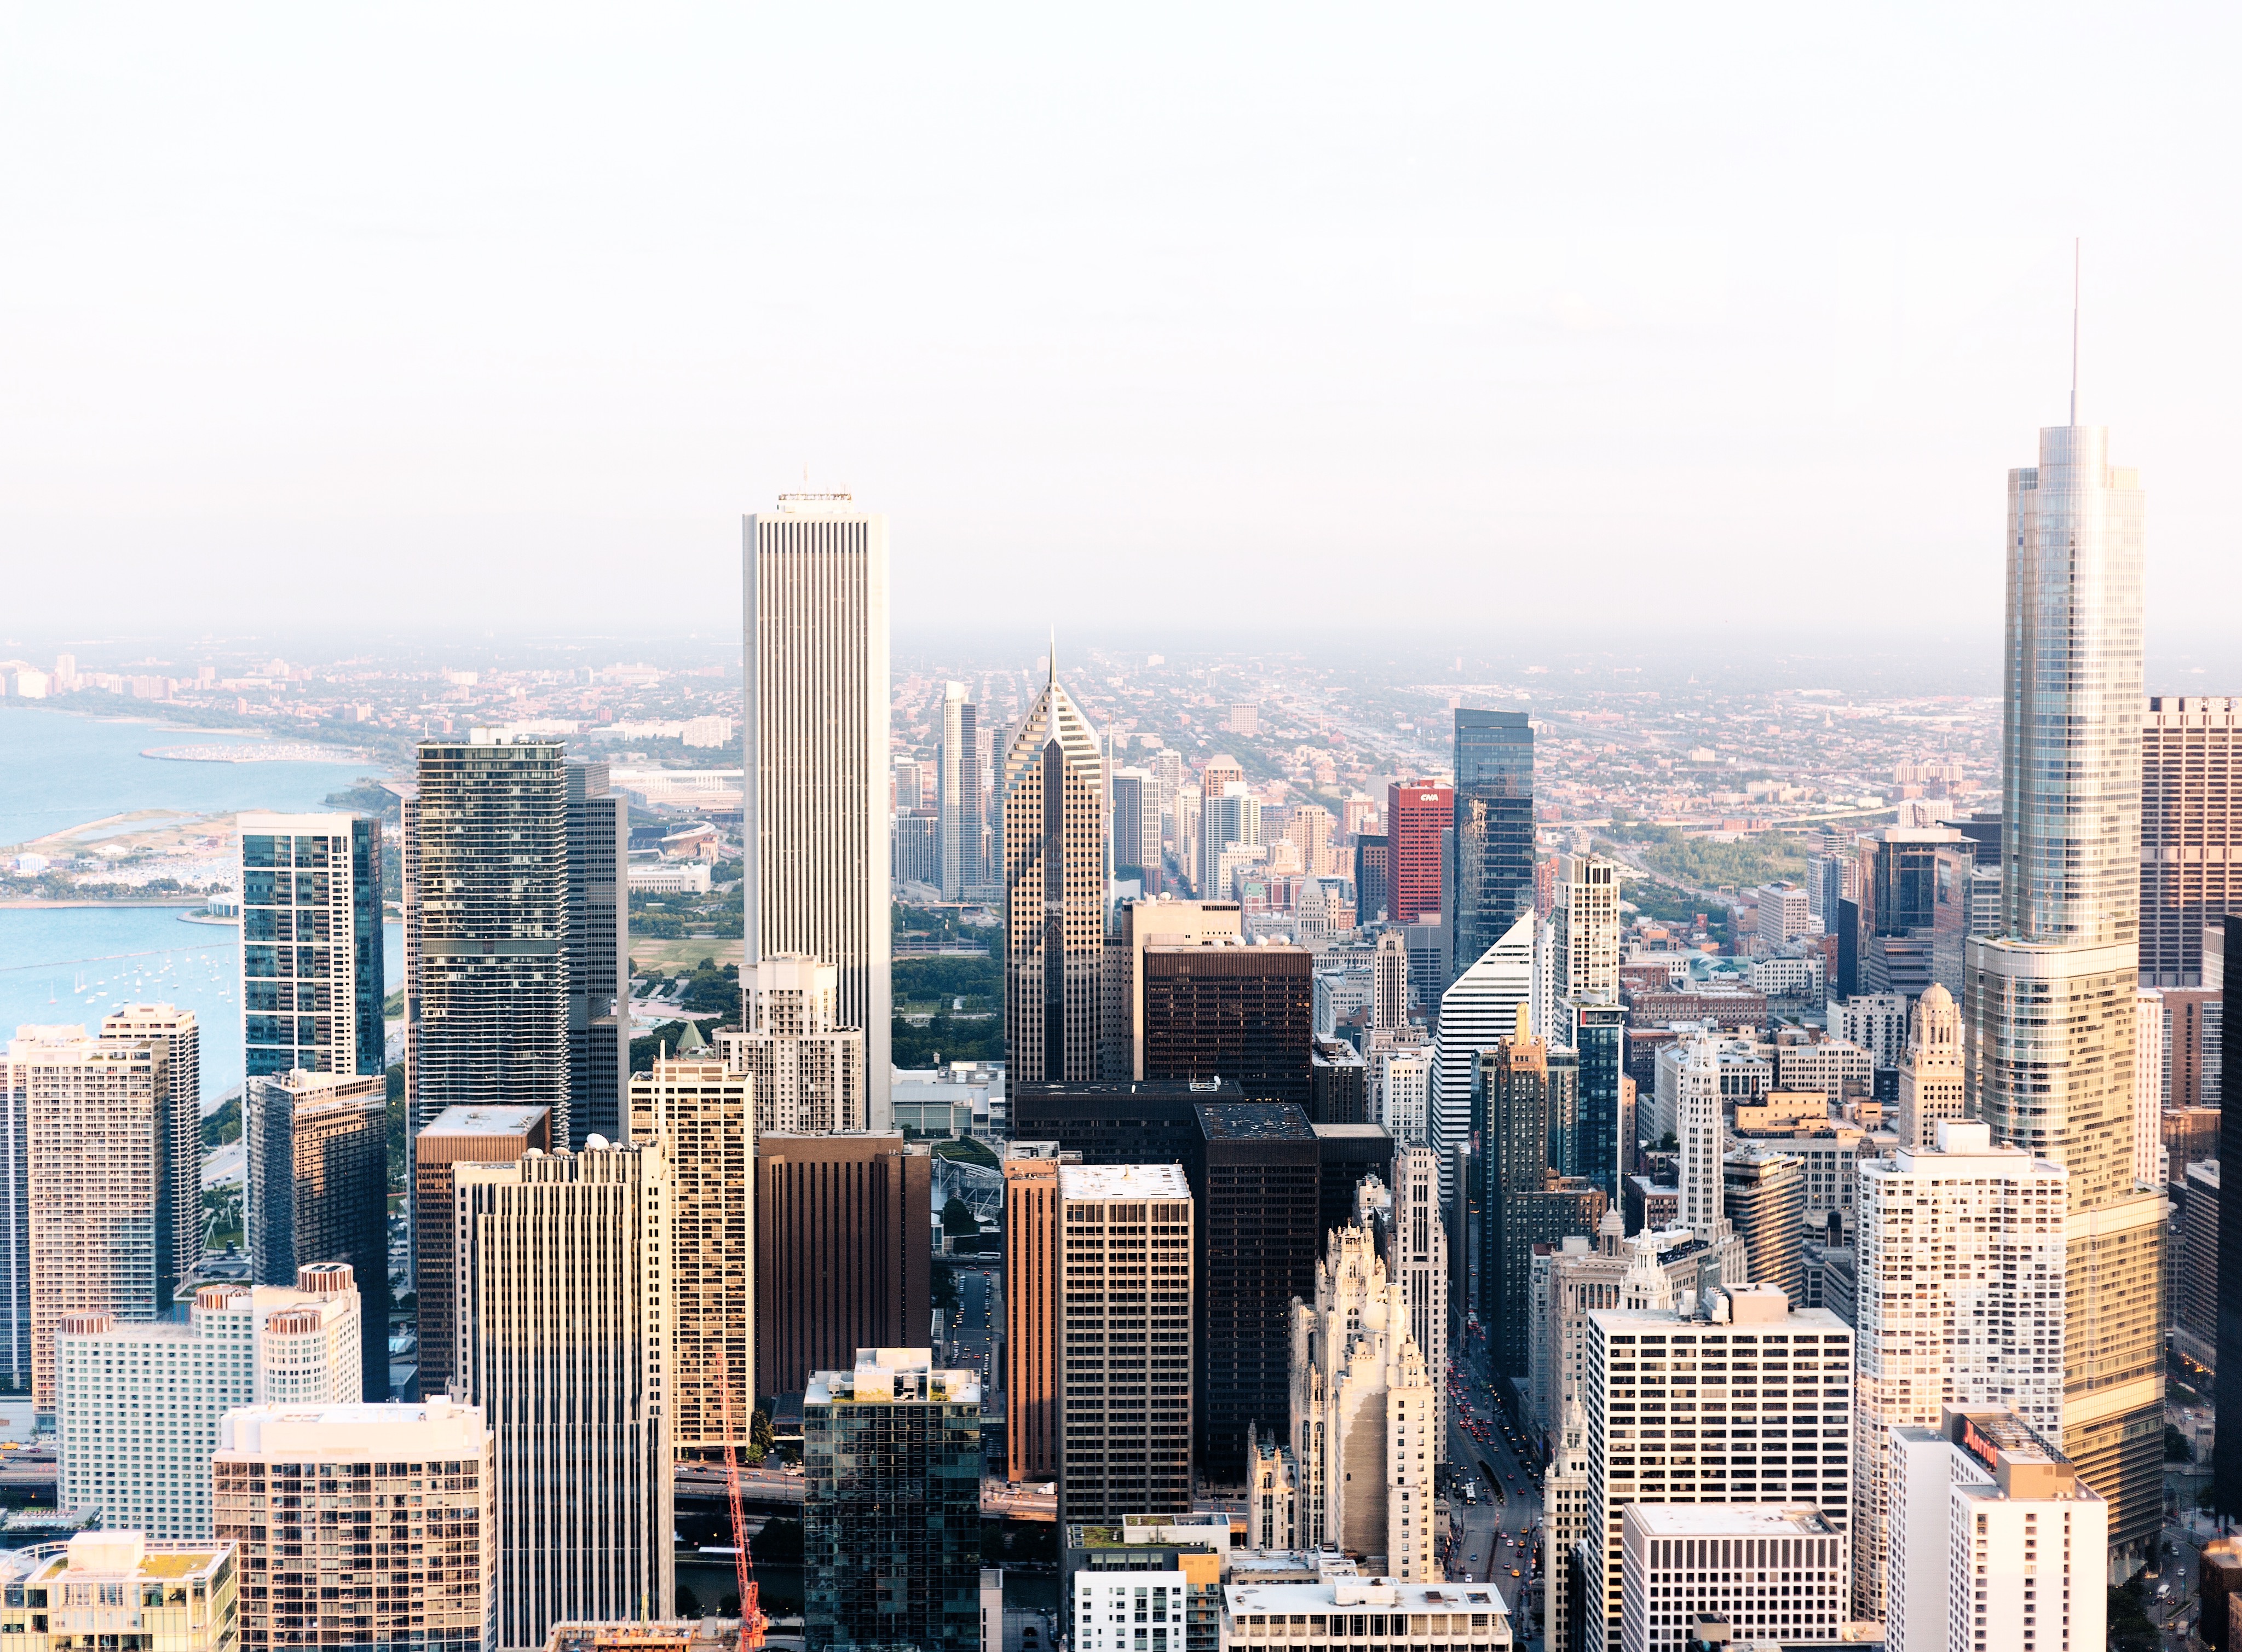
horizon, architecture, sky, skyline, city, skyscraper, urban, cityscape, downtown, tower, landmark, tower block, skyscrapers, buildings, metropolis, neighbourhood, urban area, residential area, geographical feature, human settlement, metropolitan area